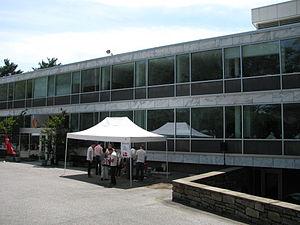
Ceci est une liste des représentations diplomatiques du Danemark. Le Royaume de Danemark en tant qu'État souverain se compose de trois pays intégrés à la communauté du Royaume et dispose de 73 ambassades à l'étranger. Dans les pays où il n'y a pas de mission danoise, selon le traité d'Helsinki, les agents des services étrangers de l'un des pays nordiques doivent assister les citoyens d'un autre pays nordique si ce pays n'est pas représenté sur le territoire concerné.